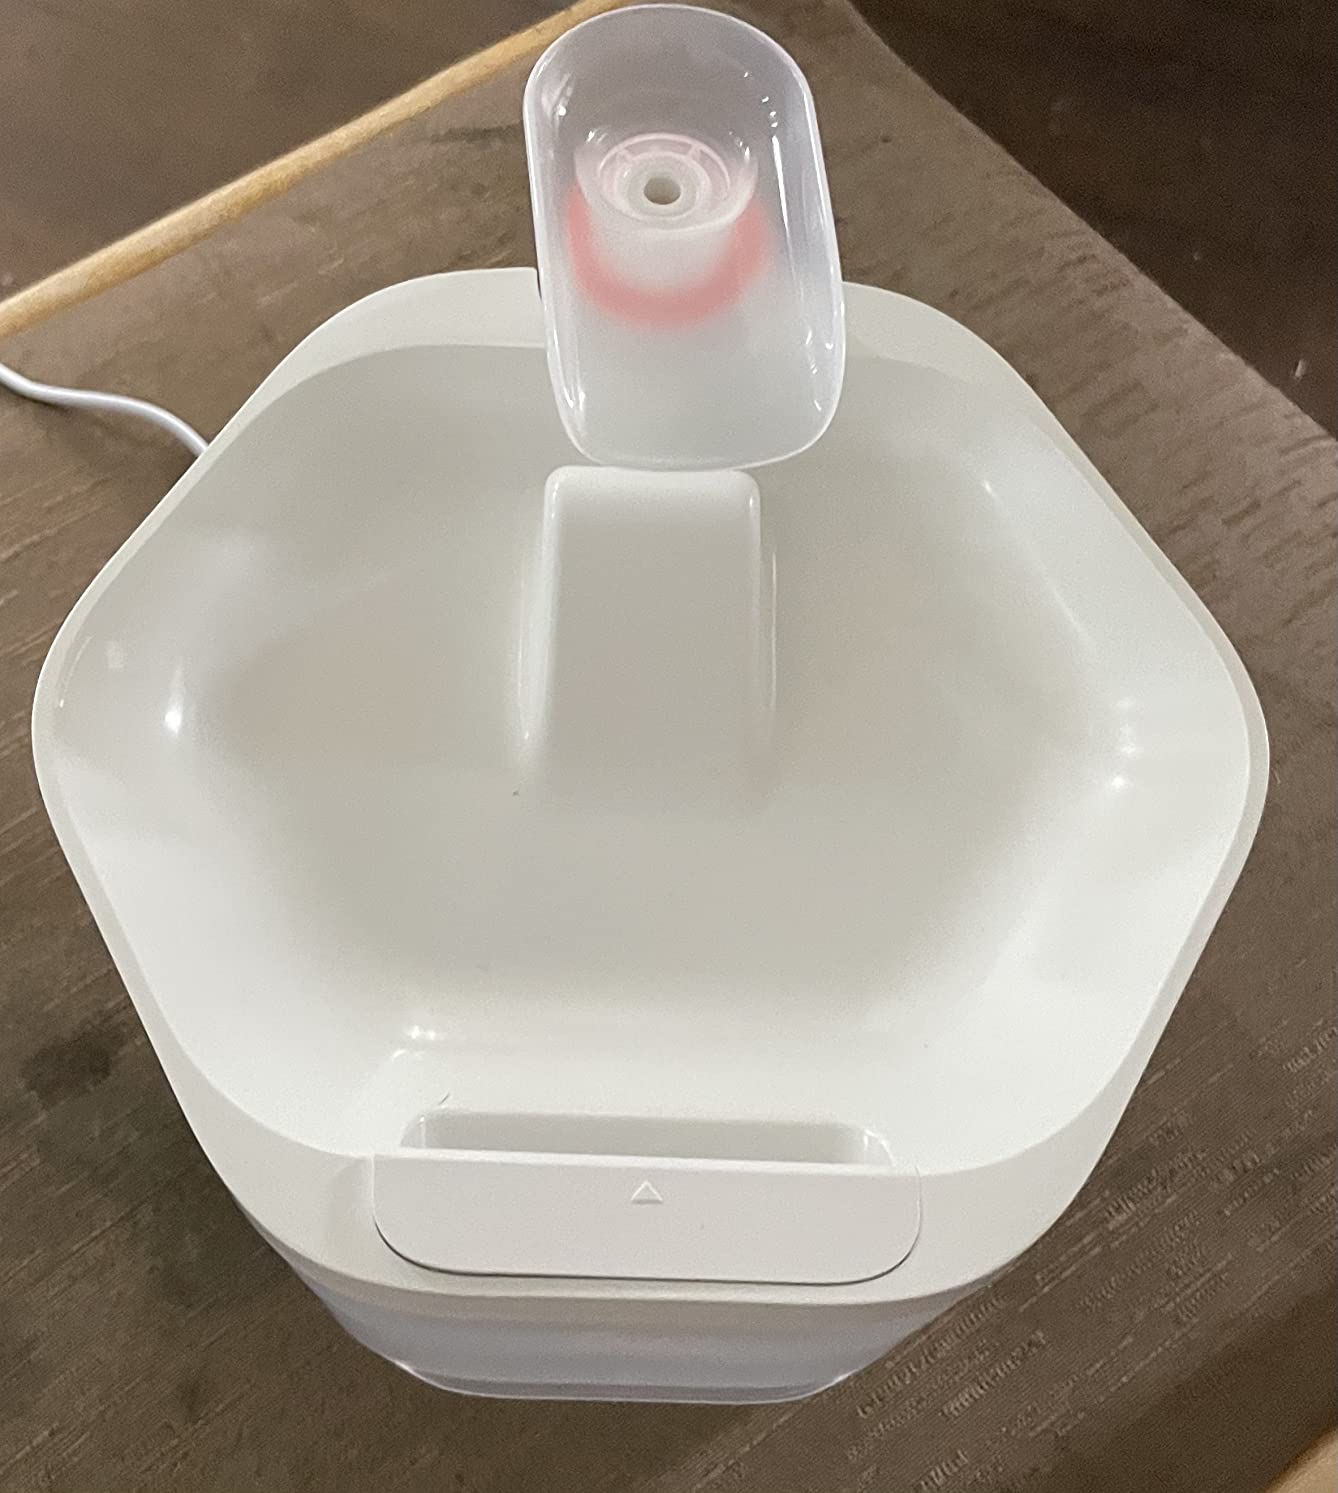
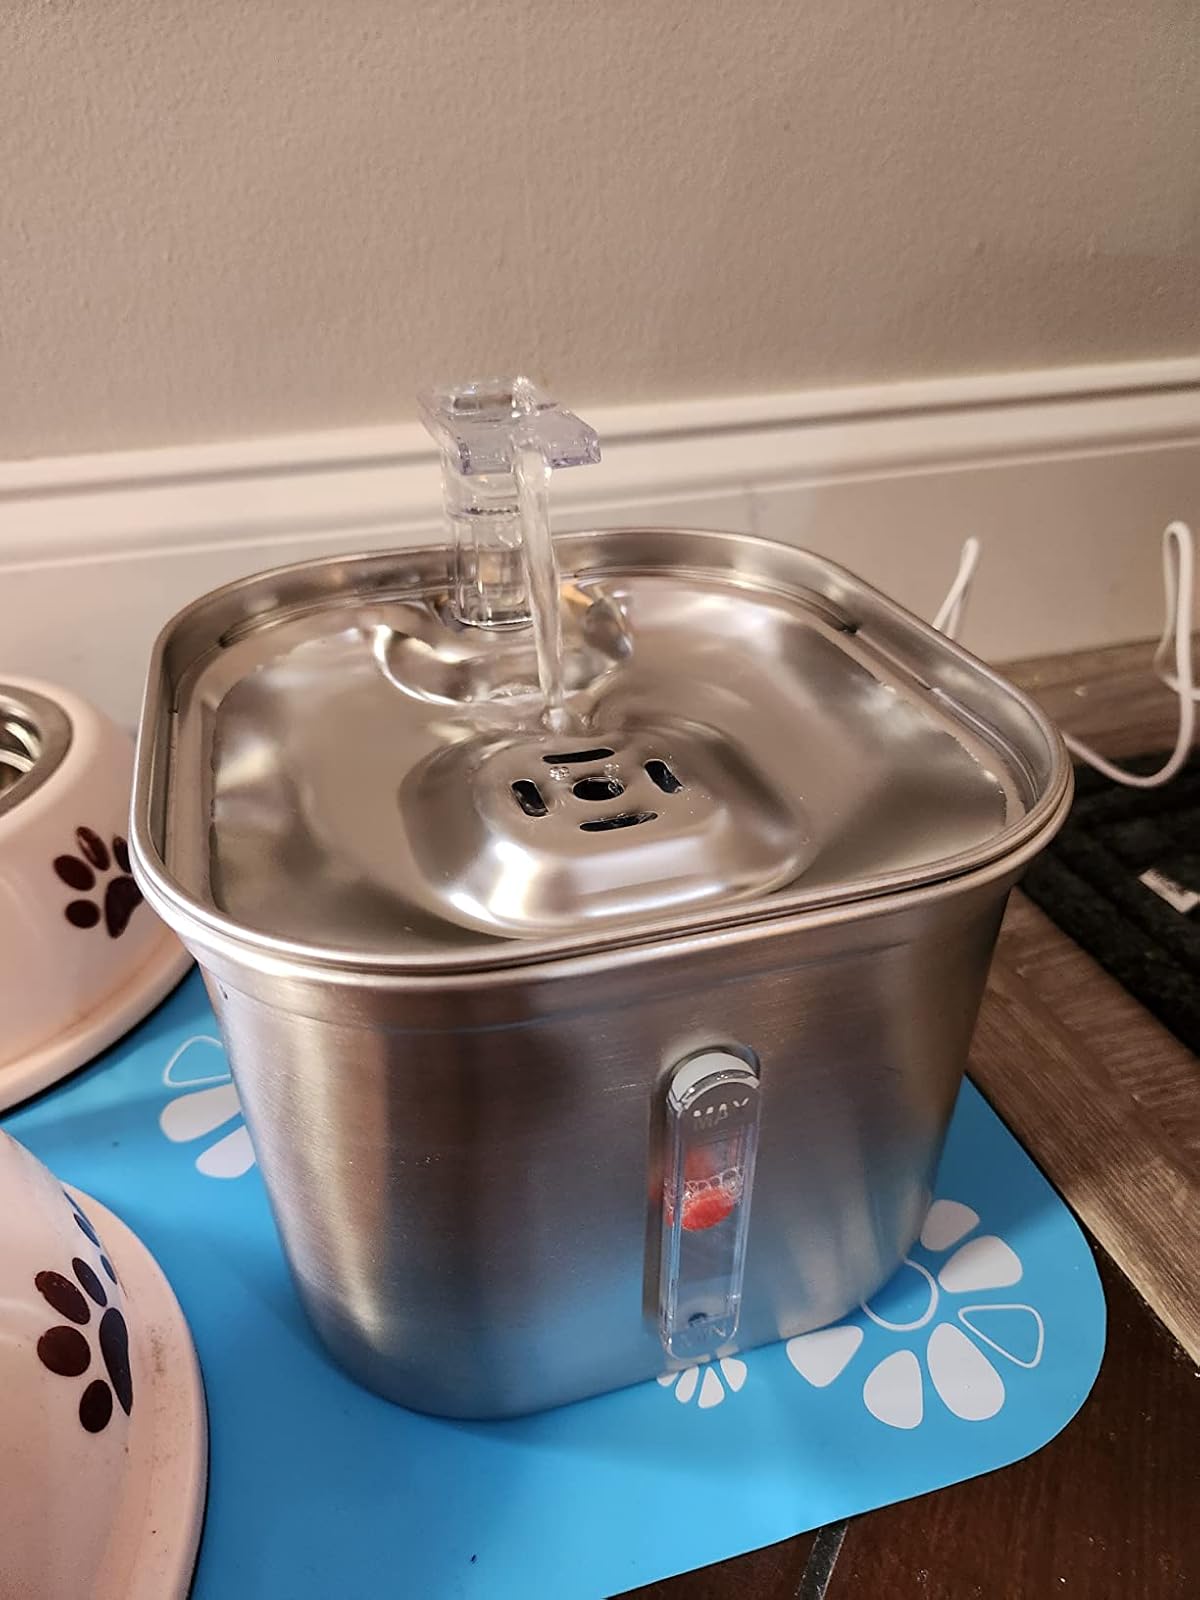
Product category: items_bowl
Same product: no